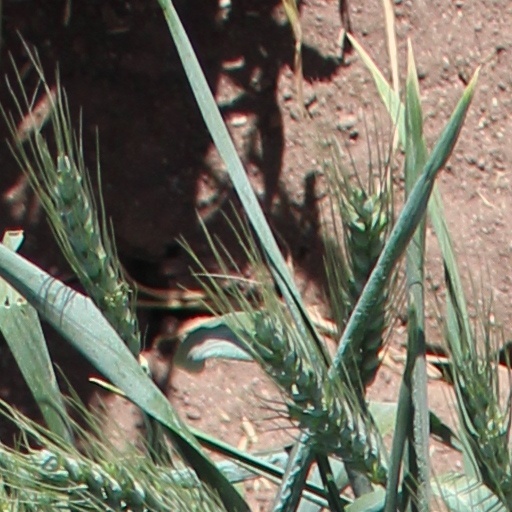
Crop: wheat